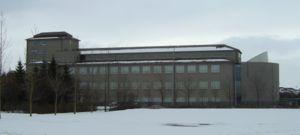
Reykjavik est la capitale de l'Islande. Elle se situe à environ 250 km au sud du cercle polaire arctique, ce qui en fait la capitale la plus septentrionale d'un État souverain. Elle s'étale entre deux fjords, dans une zone comptant de nombreuses sources chaudes, le long d'une baie. Elle est ainsi considérée comme la ville la « plus verte du monde » : on y compte environ 410 m² d'espaces verts par habitant.